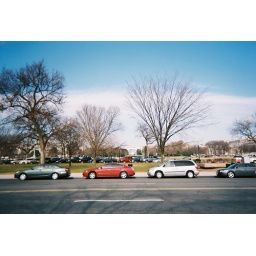
The white house in the distance